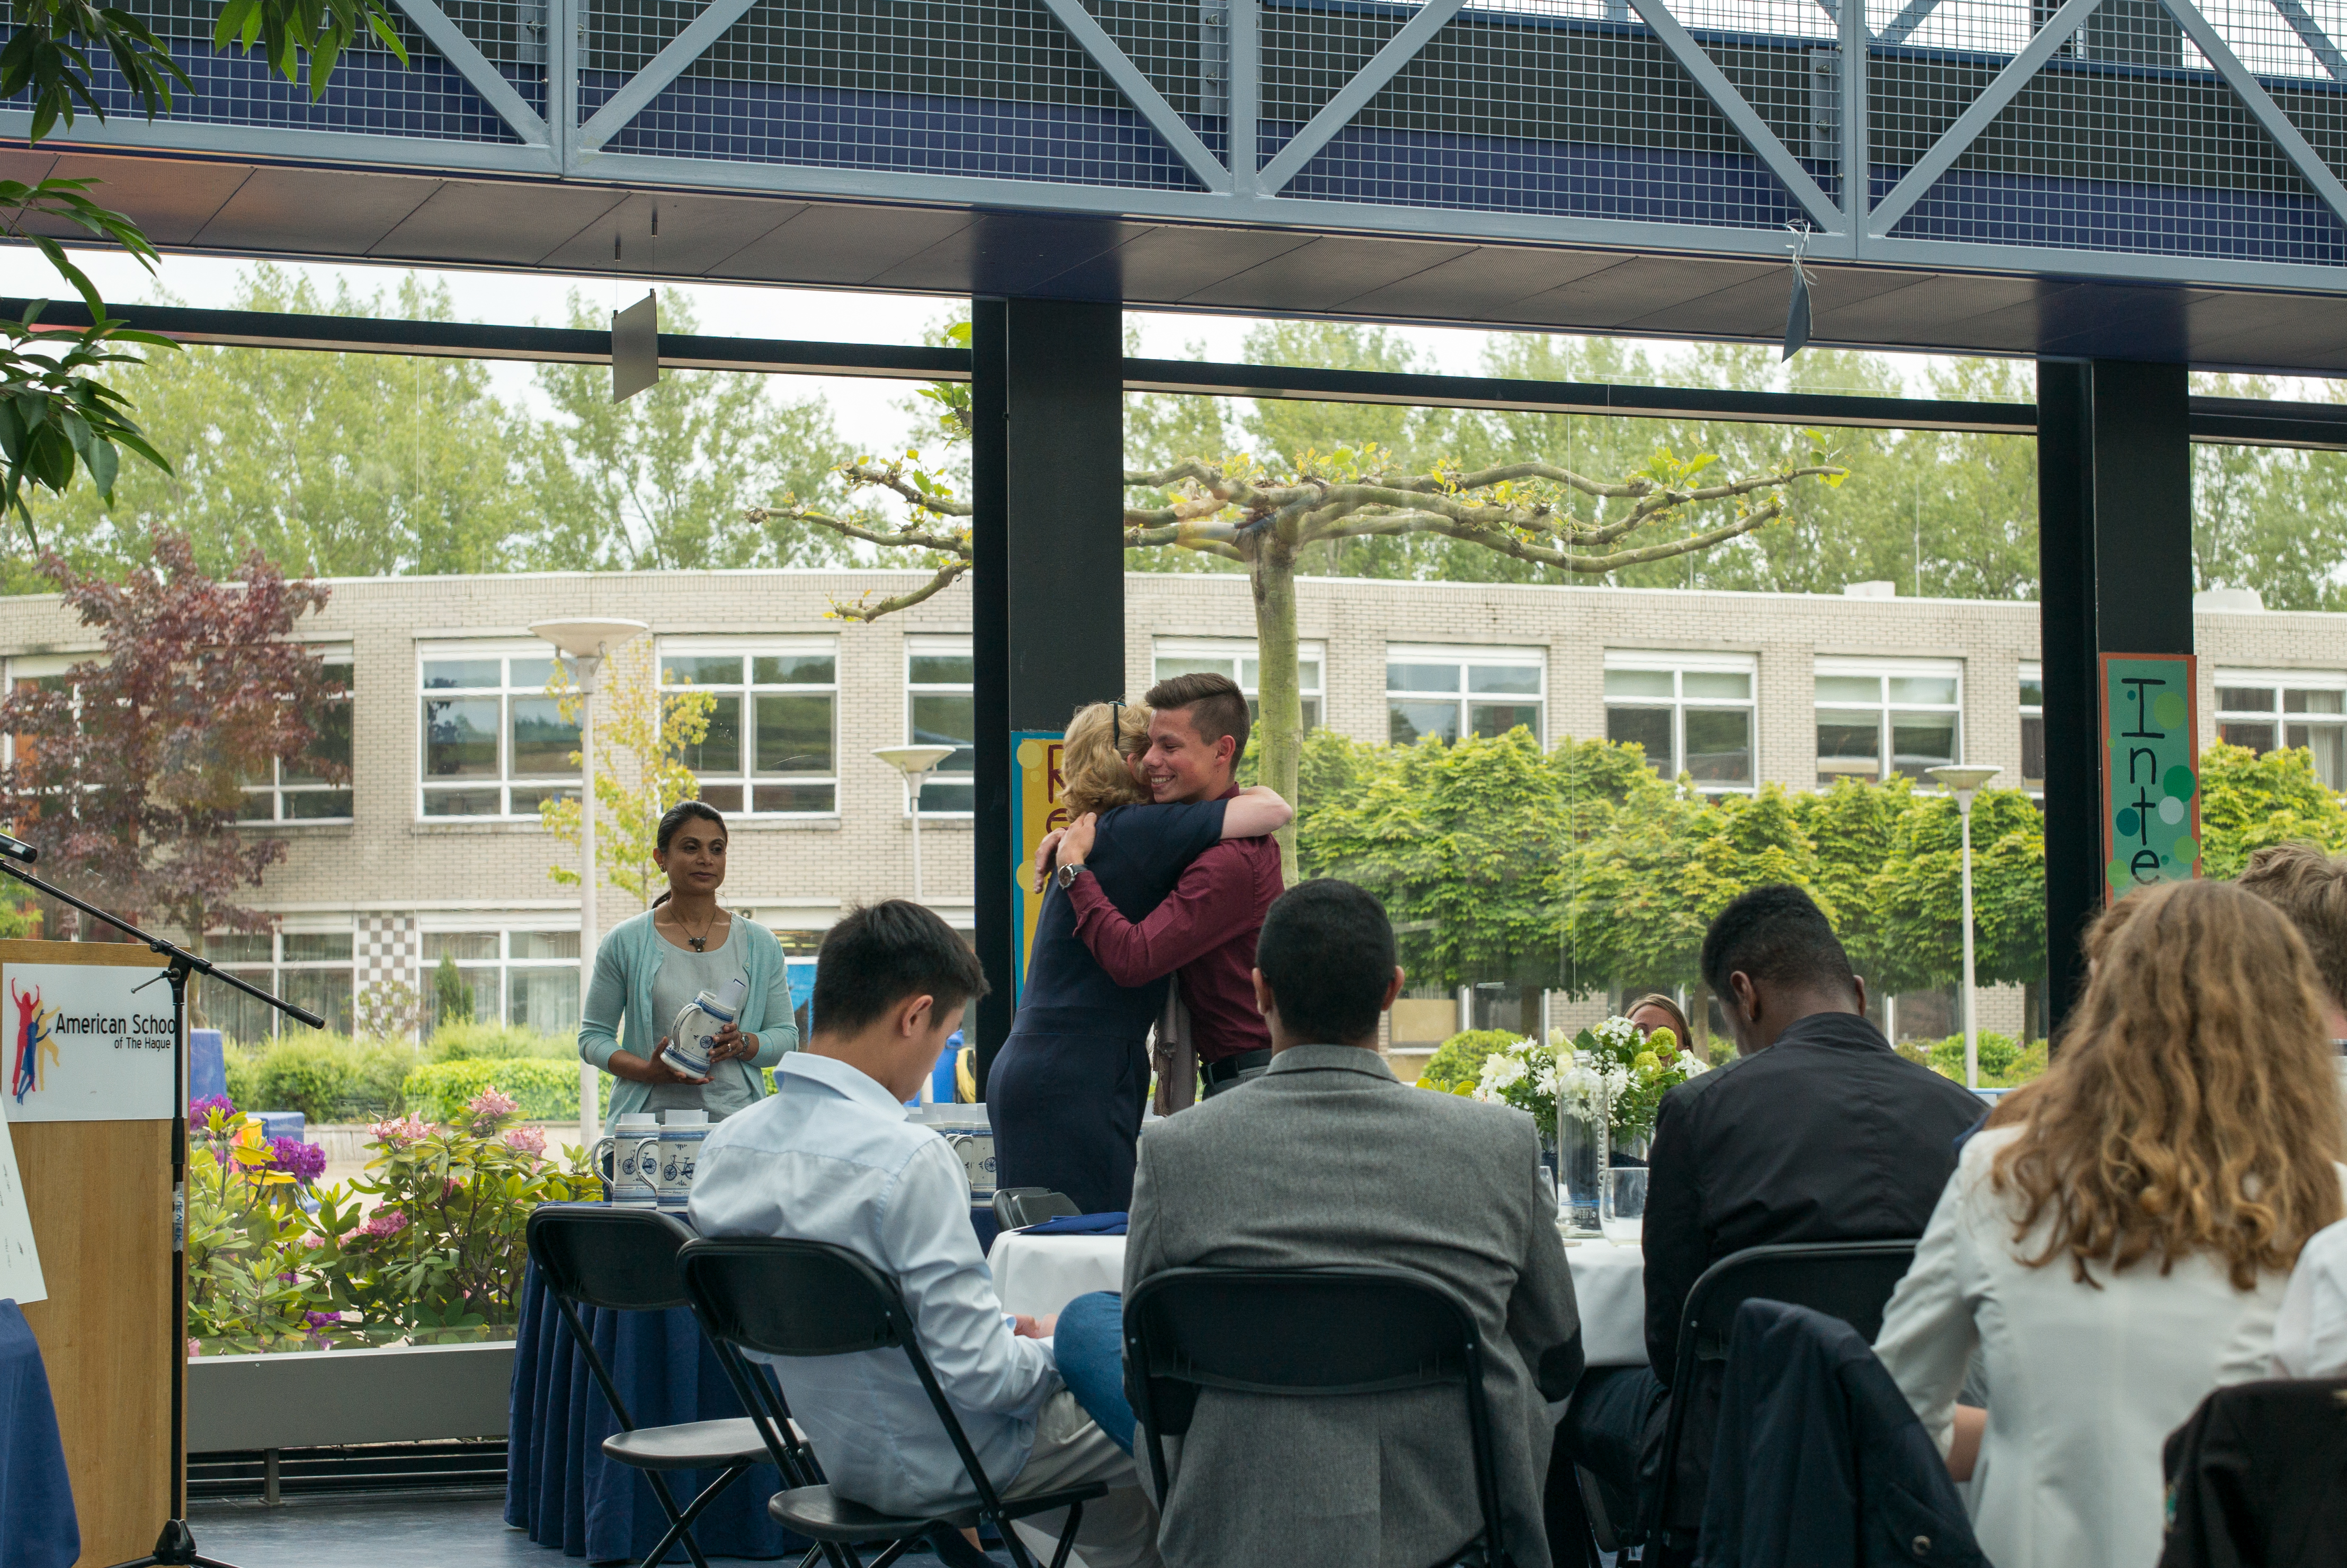
europe, high, community, ash, holland, hague, netherlands, international, m, american, students, cap, 50, school, senior, campus, leica, 240, summilux, wassenaar, graduation, gown